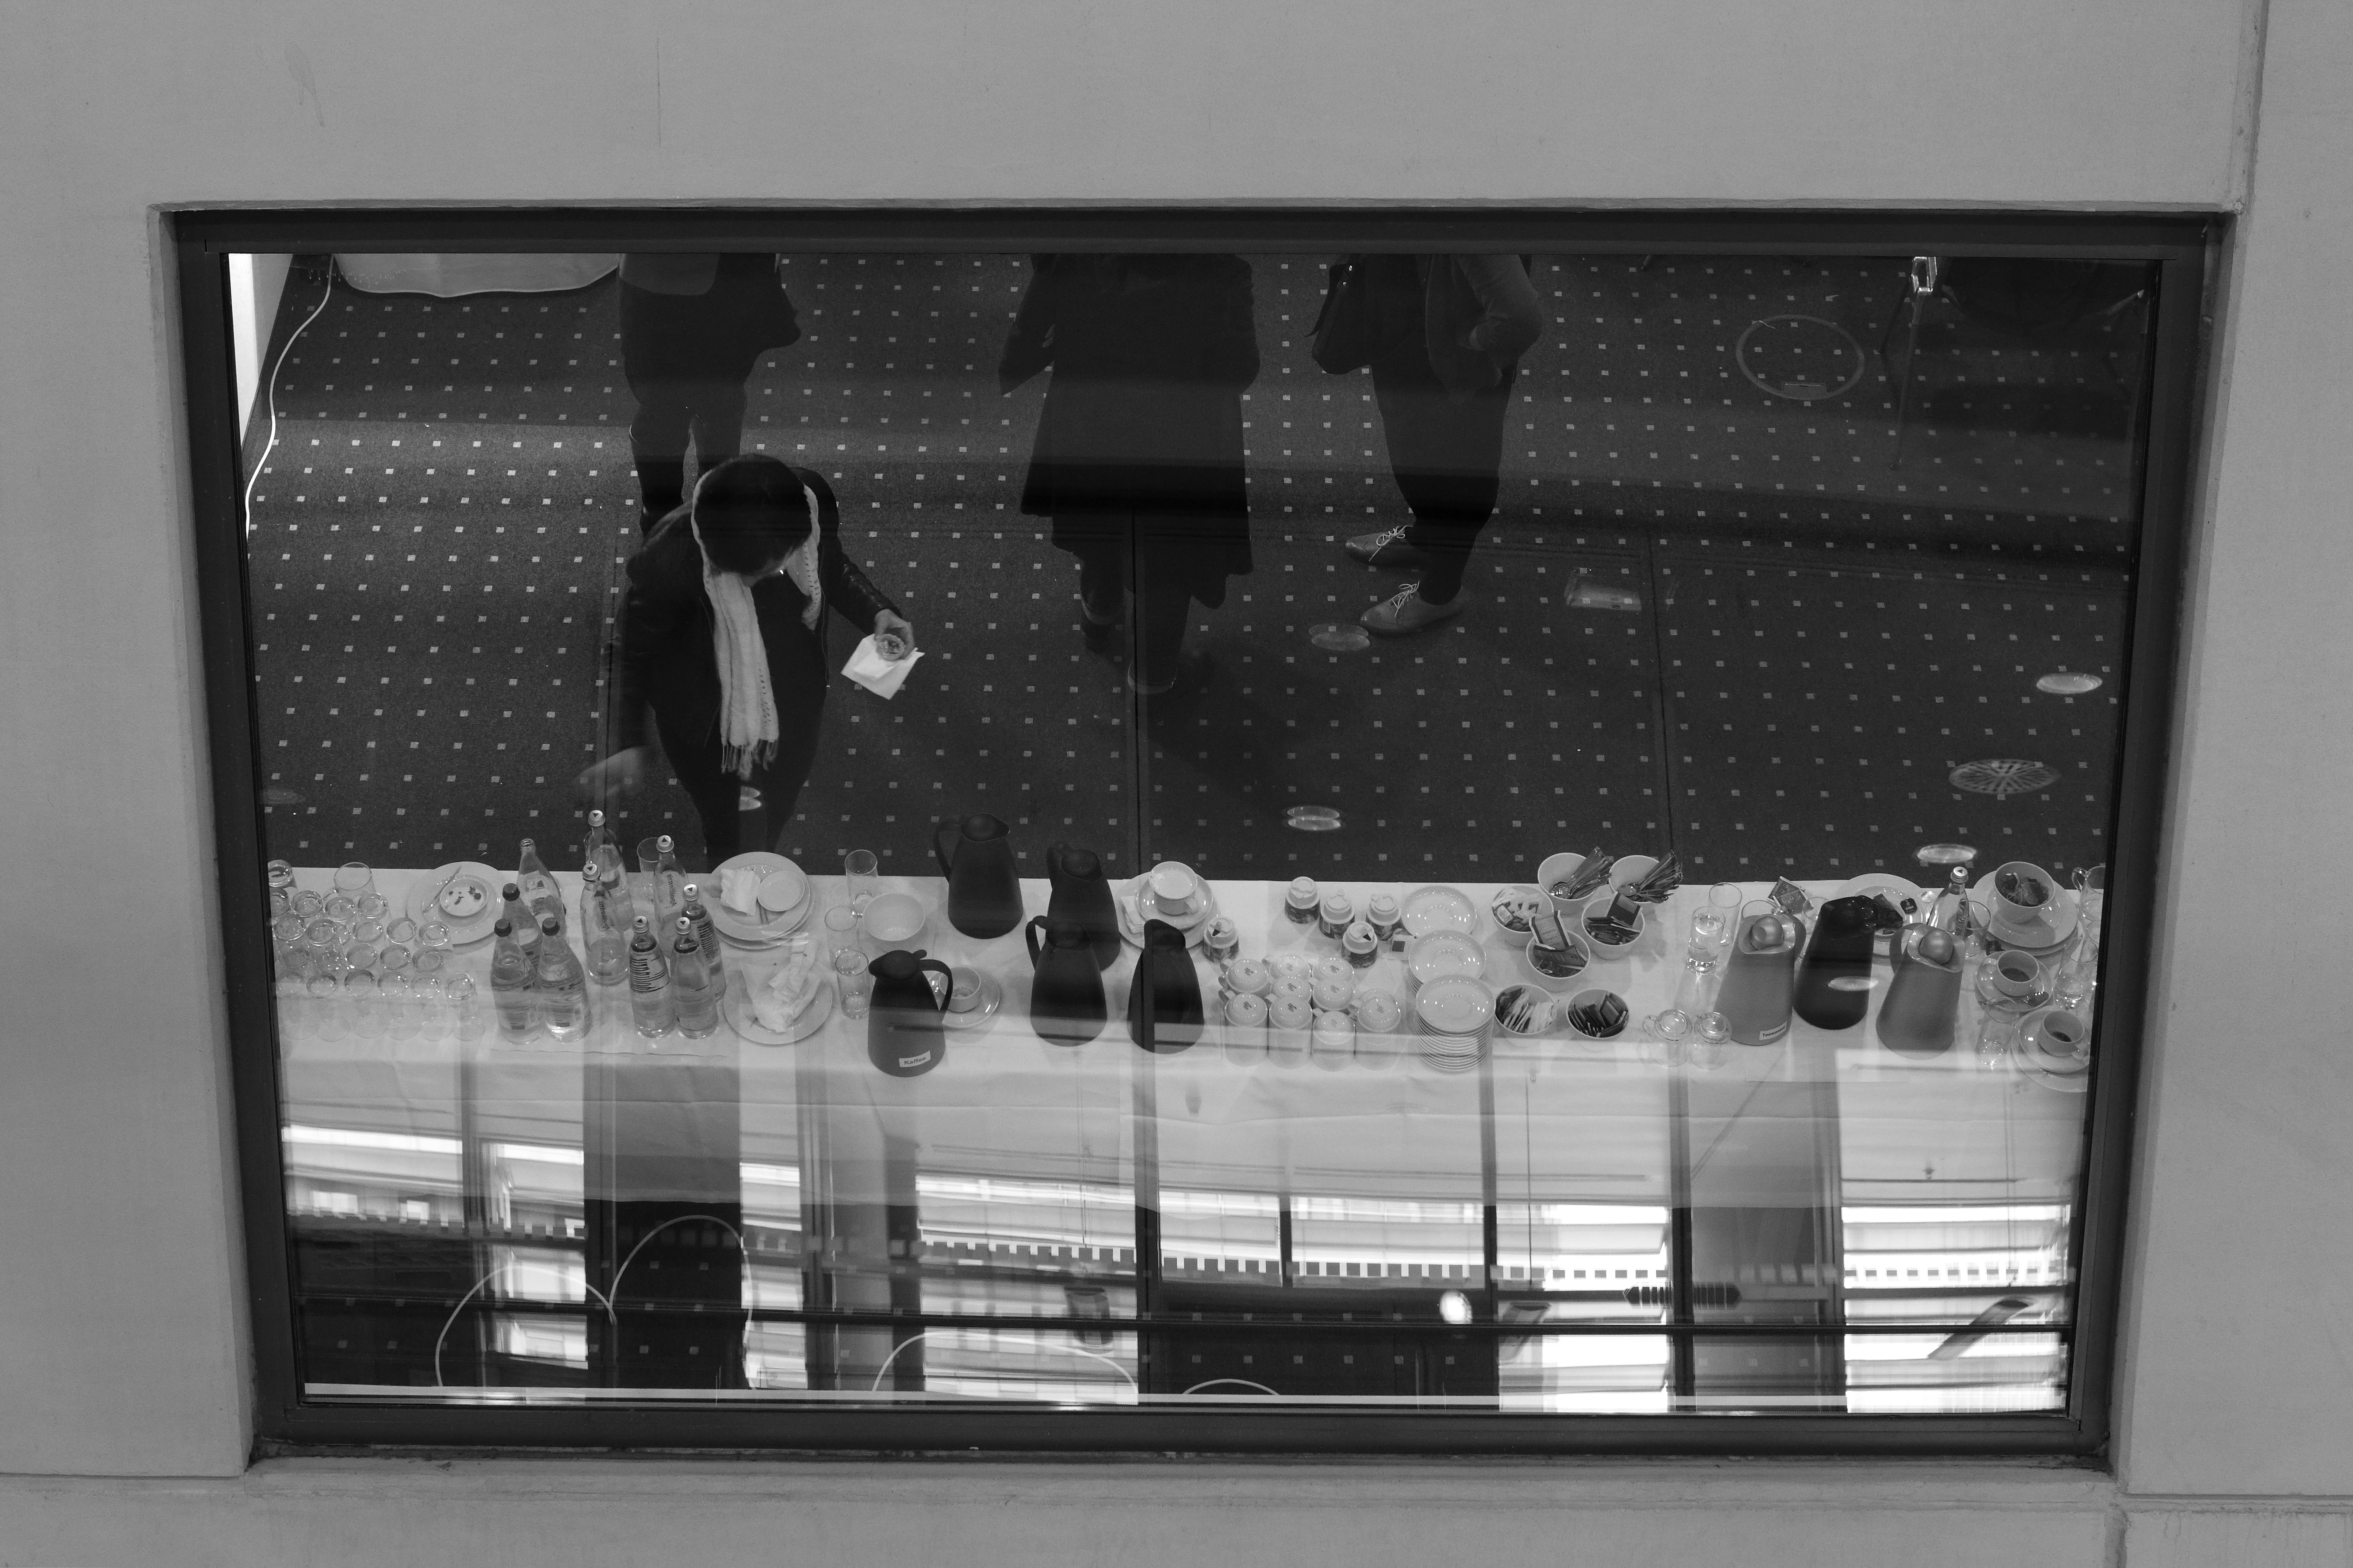
black and white, white, photography, window, glass, wall, television, black, monochrome, interior design, bw, blackandwhite, blackwhite, design, books, photograph, germany, alemania, allemagne, sw, schwarzweiss, schwarzweis, image, shape, fair, frankfurtmain, frankfurtammain, frankfurtam, frankfurtamain, germania, hesse, hassia, hessen, frankfurt, schwarzweissfotografie, schwarzweisfotografie, buch, messe, buchmesse, bookfair, buecher, b cher, monochrome photography, display device